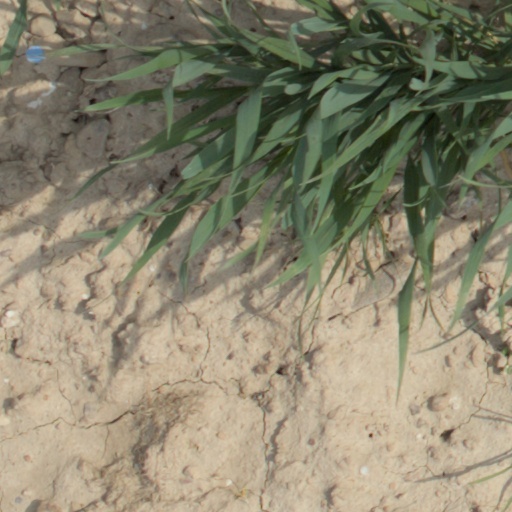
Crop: wheat